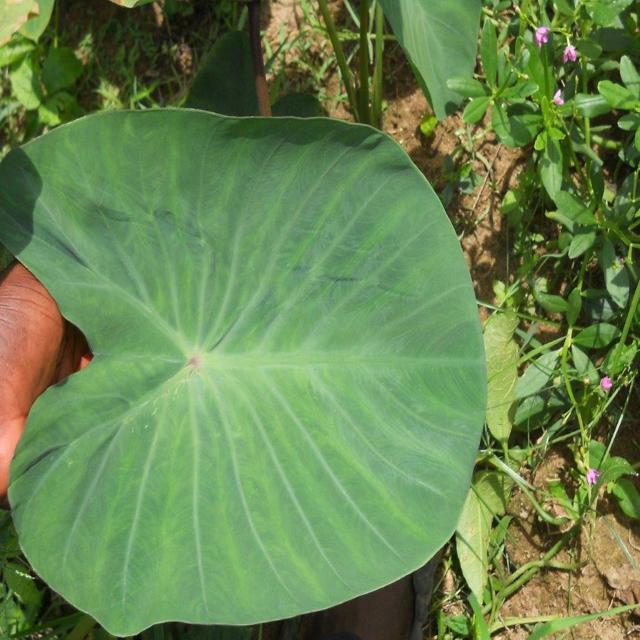
Label: Healthy